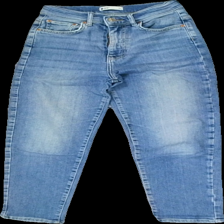
View: front
Type: Jeans
Category: Ladies
Brand: Gina Tricot
Colors: Blue
Material: 100% Cotton
Cut: Regular
Size: 34
Season: All
Trend: Denim
Price range: 50-100
Recommended usage: Reuse
Description: Tight jeans for women